Professor Elemental

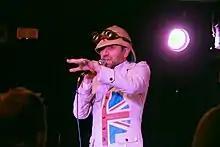
Elemental performing in 2015

The short film "The Chronicles of Professor Elemental" was successfully funded via Crowdfunder in 2012, raising £7,226 – with 155 supporters in 45 days. In the film, the professor is called on to find the statue of the golden frog. The 45-minute musical comedy was directed by Benjamin Field, starting Paul Alborough, Grace Alexander-Scott, and Dan Gingell, created by Hilton Productions Ltd, and released in three parts in 2013 via YouTube. This was later removed, with the whole film available to stream via Amazon Prime Video.